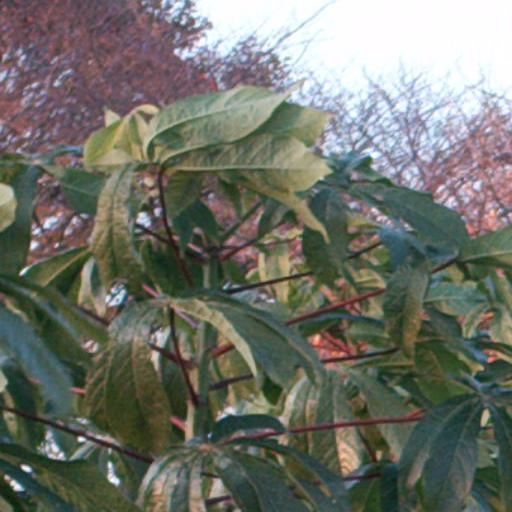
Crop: cassava